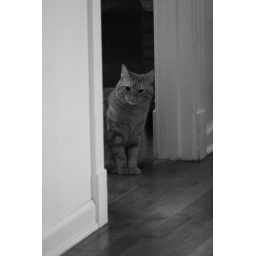
Pumpkin in black and white